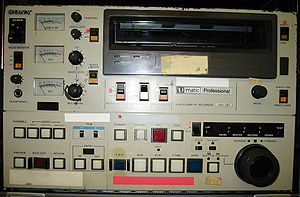
U-matic
Sony BVU-800 U-matic-maskine
U-matic er et videobånd-format, der kom på markedet i september 1971. Et U-matic-bånd er ¾ ″ bredt, og videohovedtromlen i en U-matic-maskine har en diameter på 11 cm. Disse store dimensioner gør systemet meget stabilt og robust. Der er tre U-matic-kvaliteter, den oprindelige low band, den forbedrede high band og den bedste, Superior Performance.